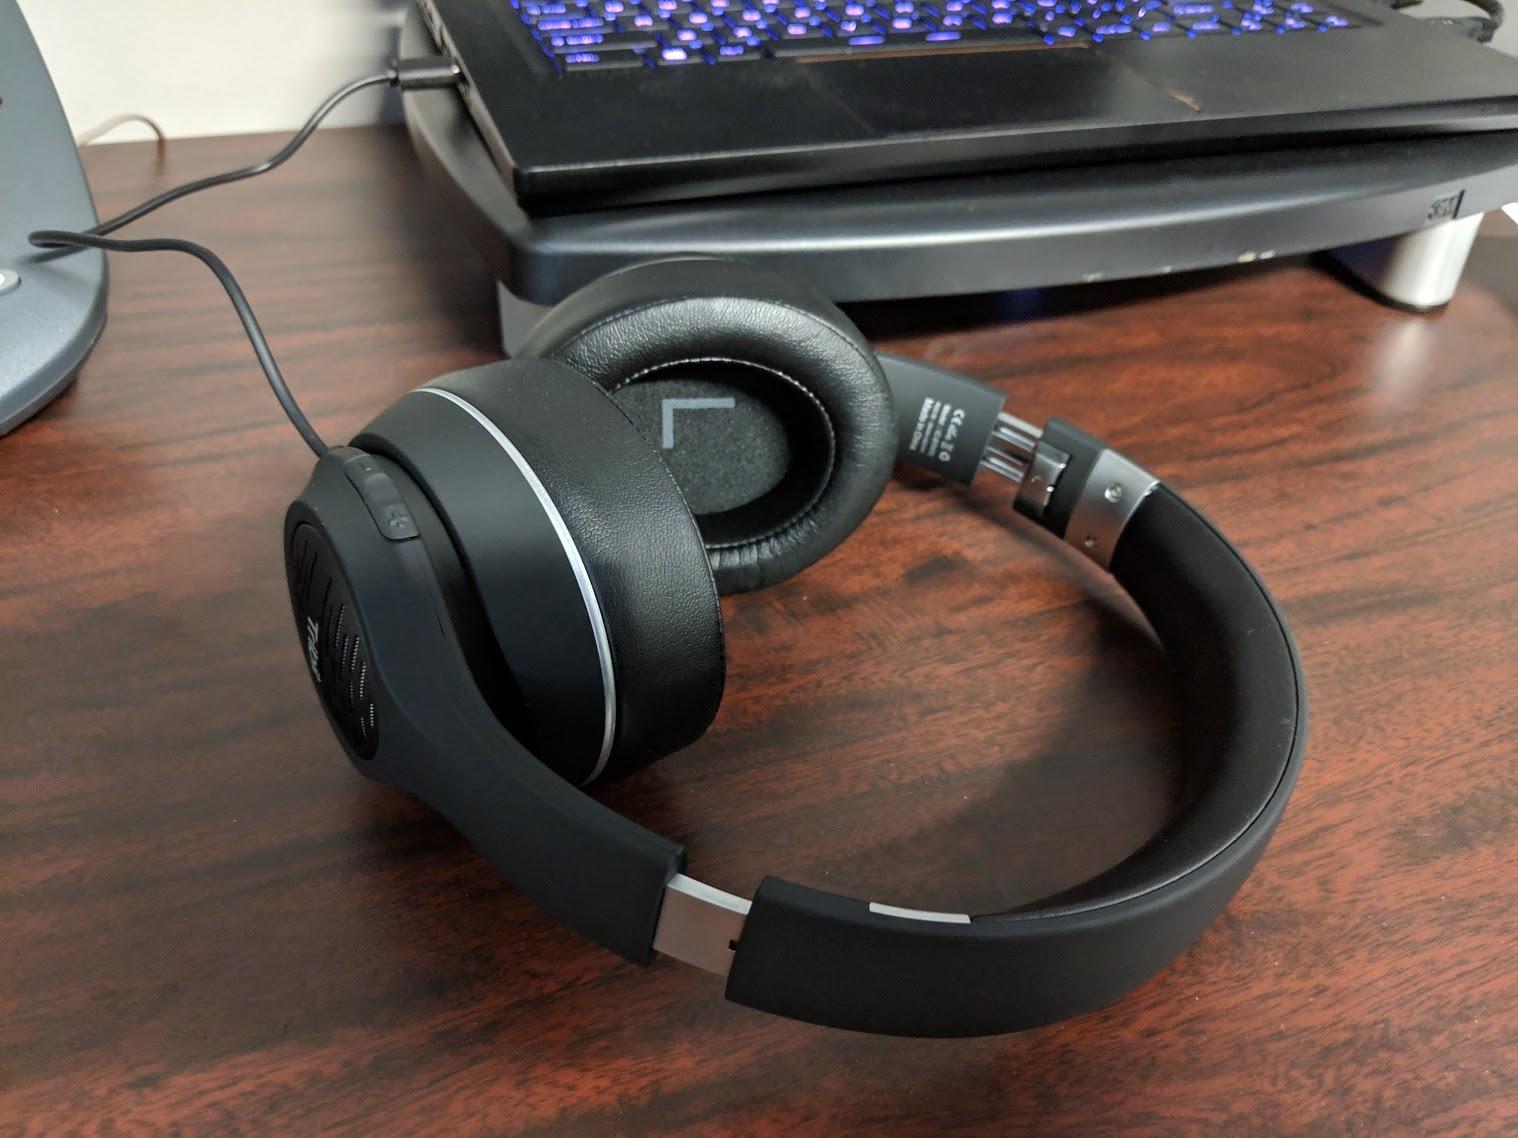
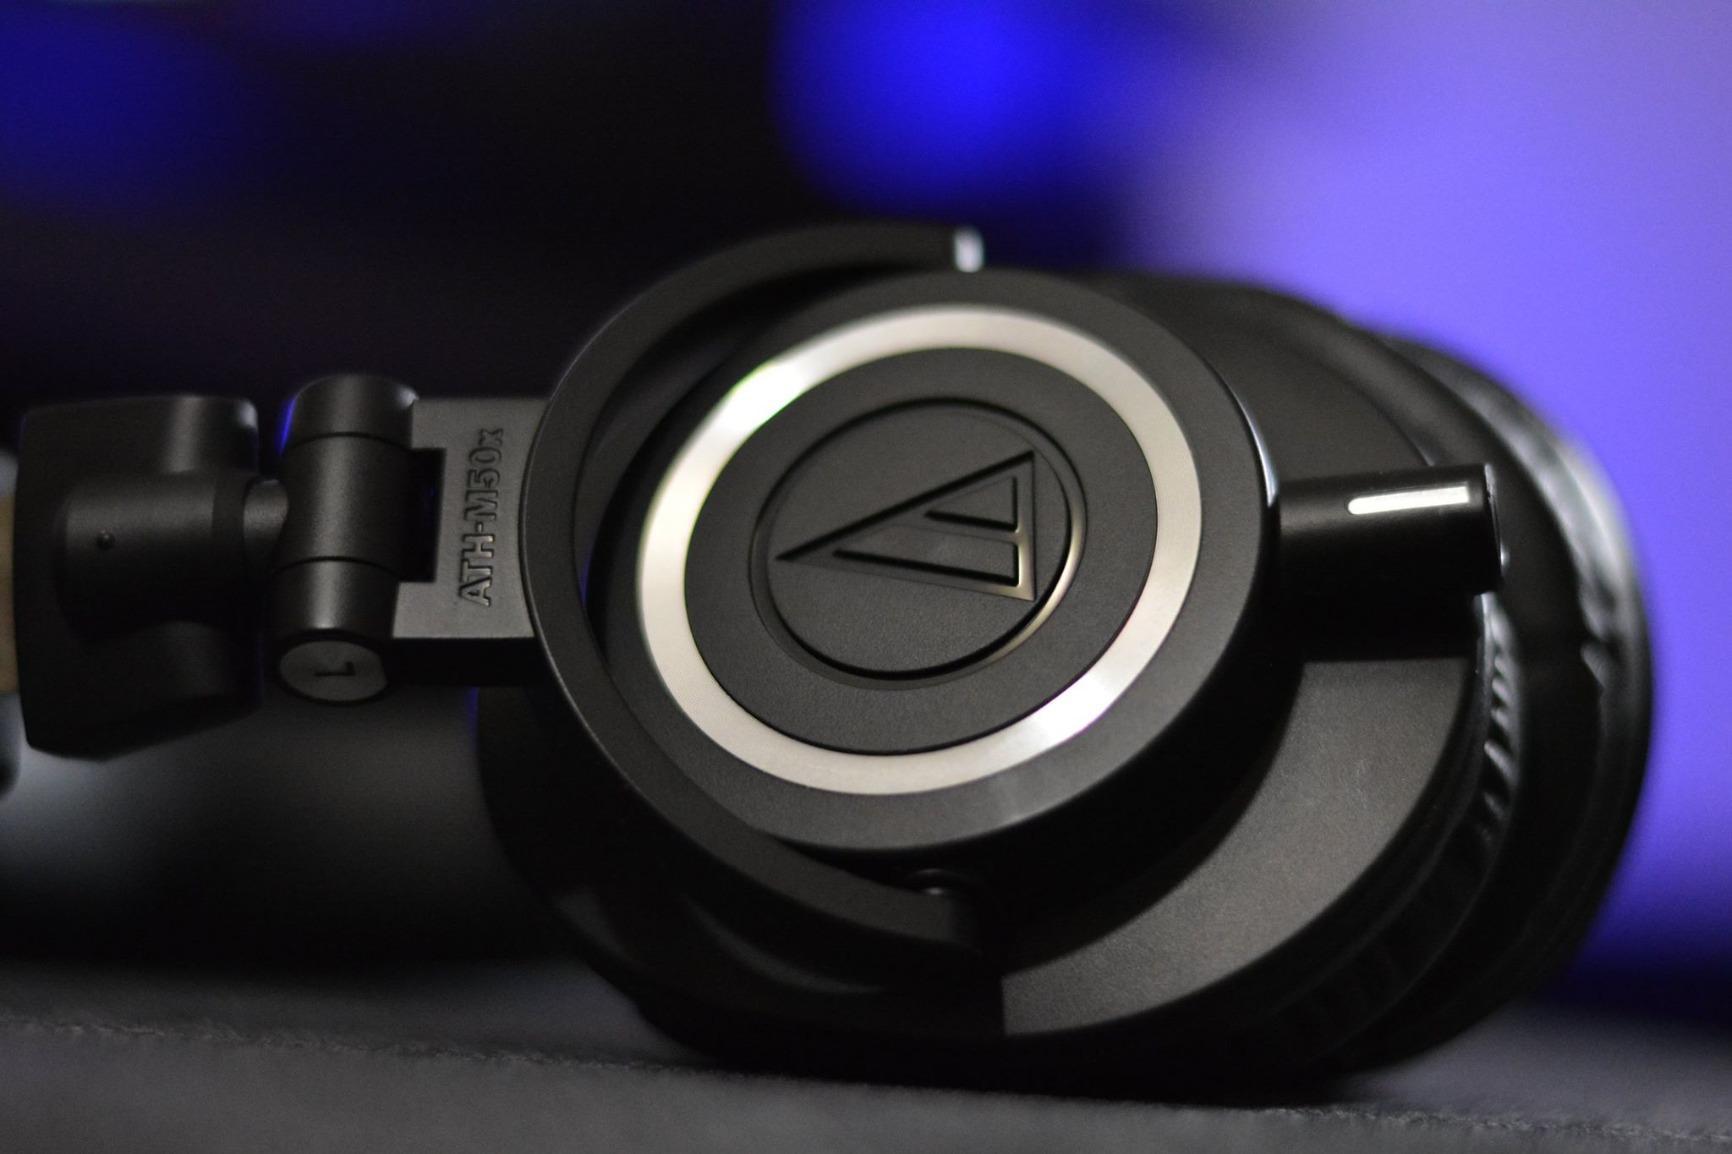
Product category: headphones
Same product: no